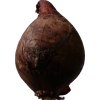
Label: red_onion